Nikolai Zverev

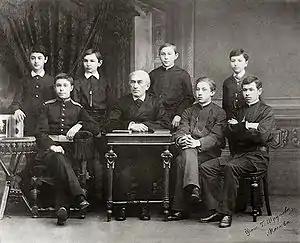
Zverev (center) and the students he housed, from left to right, Samuelson, Scriabin, Maximov, Rachmaninoff, Chernyaev, Keneman, and Pressman.

Pupils had to audition to become a student of Zverev's. Once accepted, they would move into his house.